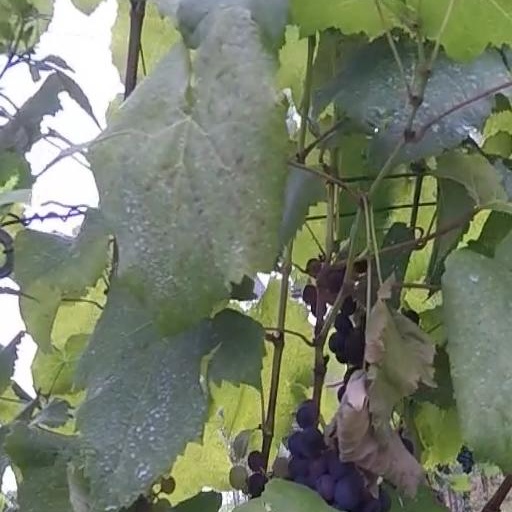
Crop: grape